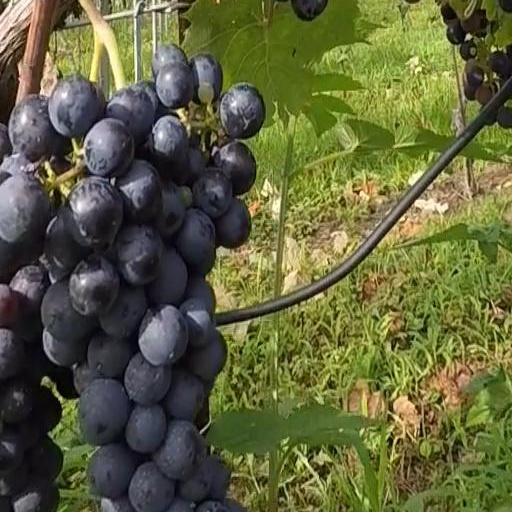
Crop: grape